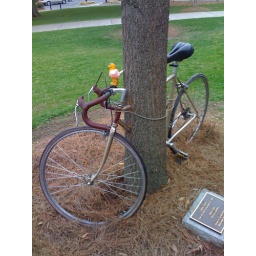
I found this bike in front of the Graphic Design building today.